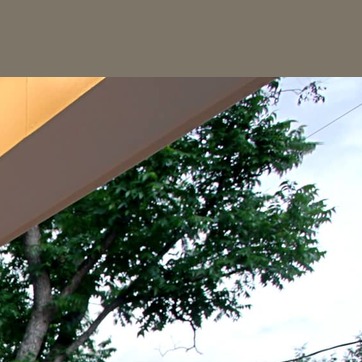
Material: foliage